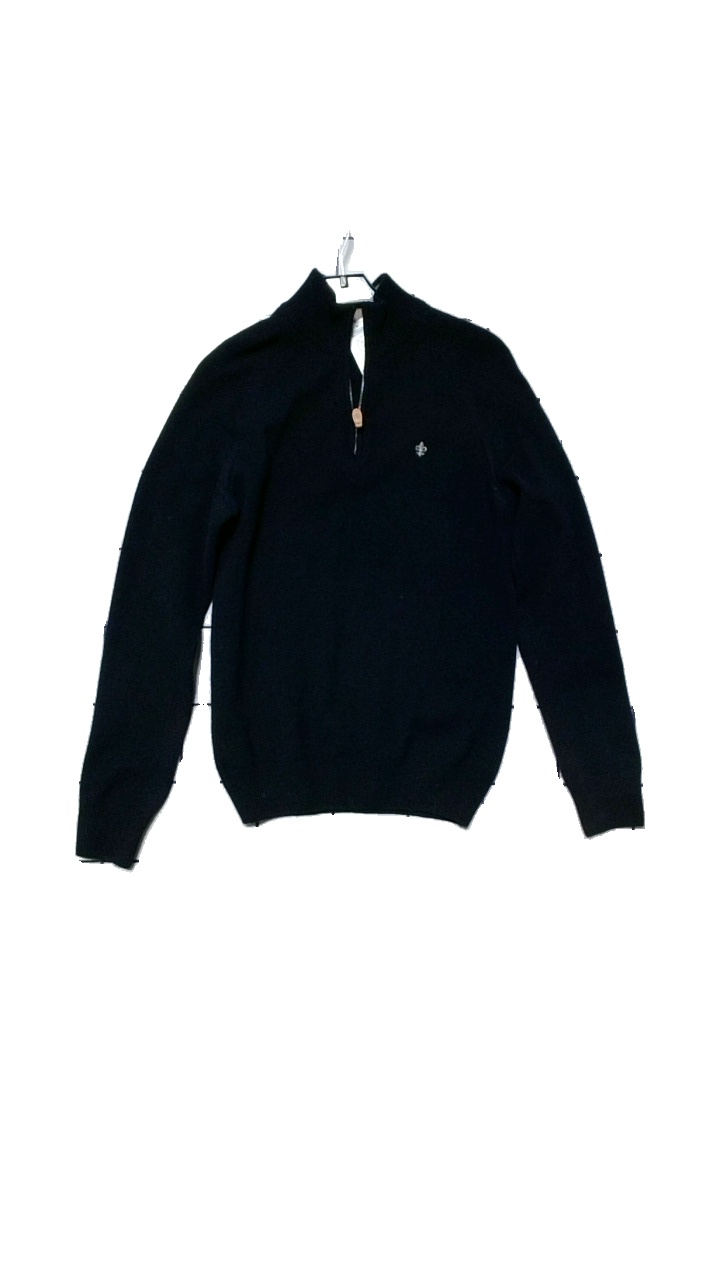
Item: Sweater (Men)
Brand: Morris
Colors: Blue
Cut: Regular, Turtle neck
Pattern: Logo print
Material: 100% merino wool
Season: All
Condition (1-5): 4
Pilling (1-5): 4
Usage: Reuse
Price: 150-250